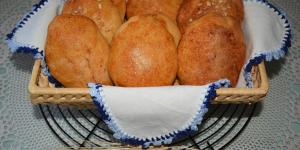
tortas de mosto de moratalla